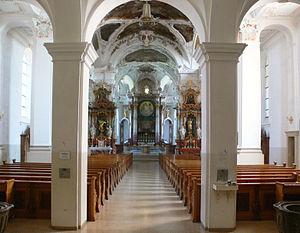
L'archi-abbaye de Beuron est l'abbaye-mère de la congrégation de Beuron, l'une des congrégations faisant partie de la confédération bénédictine. Elle se situe en Allemagne, dans le land de Bade-Wurtemberg à Beuron, dans la région du Danube supérieur. Elle est consacrée à saint Martin.